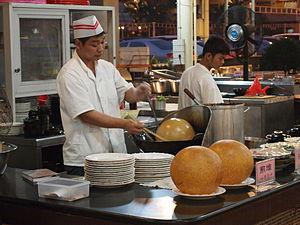
Le jian dui est un type de pâtisserie chinoise frite, constituée de farine de riz gluant recouverte de graines de sésame. L'extérieur est croustillant, l'intérieur ferme et légèrement collant. Le gonflement de la pâte au cours de la cuisson crée un volume creux occupé généralement par une farce à base de pâte de lotus, de pâte de haricots noirs, de pâte de haricots rouges ou de pâte de sésame noir.